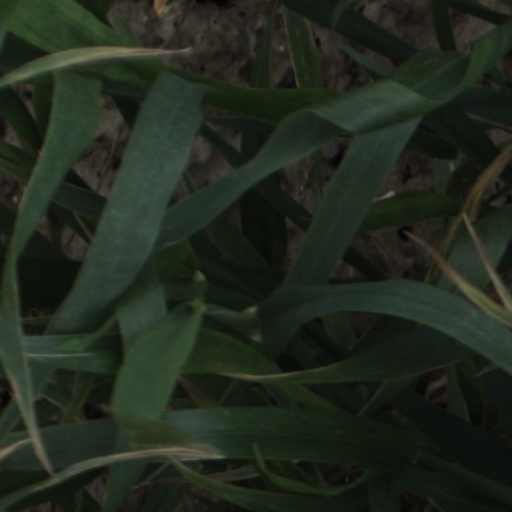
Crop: wheat